John Rock (nurseryman)

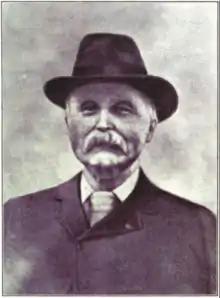
John Rock.

John Rock (August 19, 1838 – August 9, 1904) was a German-born American horticulturalist and nurseryman. John Rock was a leader in California in pomology and the nursery business from 1865 until his death in 1904. Charles Howard Shinn wrote the entry for John Rock in L.H. Bailey's Cyclopedia of Horticulture He said "John Rock's scientific spirit, his wide and ever-increasing knowledge, his very high standards of business and his unselfishness made him during his long life the leader of Pacific coast nurserymen. He introduced more valuable plants and varieties to American horticulture than any other man of his period. His connection with Japan, India, Australia and with the great establishments abroad was close and constant. He did much to encourage men like Luther Burbank, and his collections were always at the service of students and the public."